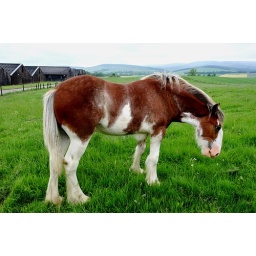
Fergus; the ball fetching Strathclyde horse standing in a meadow next to the Fettercairn whisky distillery.